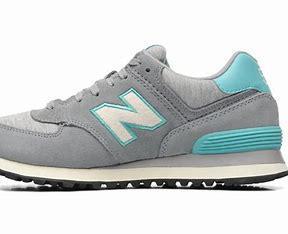
Brand: New
Model: Balance WL574